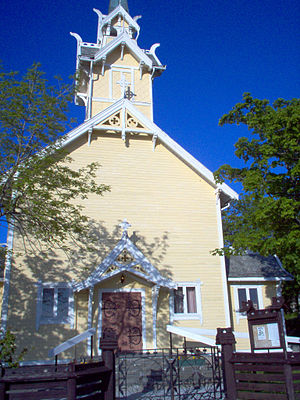
Frei
Frei kirke
Frei var indtil 1. januar 2008 en selvstændig økommune i Nordmøre i Møre og Romsdal fylke i Norge, men er nu sluttet sammen med Kristiansund kommune. Den er omkranset i nord af Kristiansund, i øst ligger Tingvoll, i syd Gjemnes og i vest Averøy kommune.